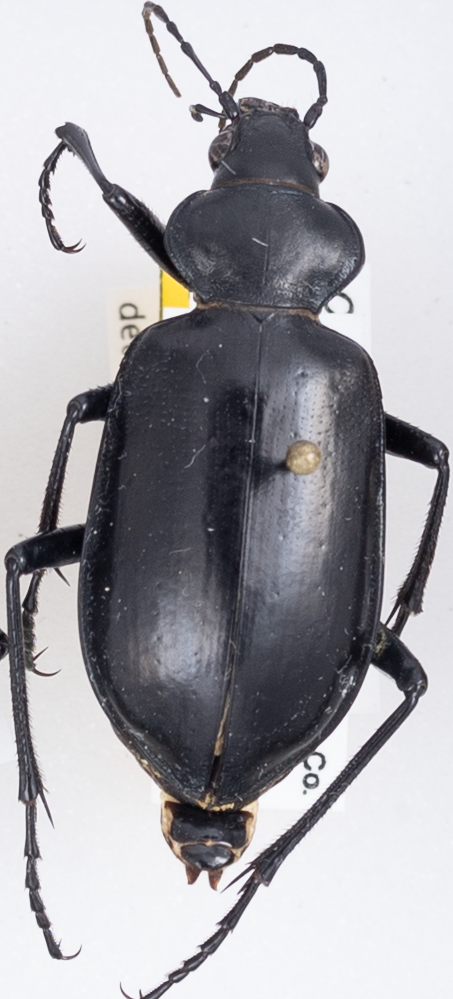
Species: Calosoma peregrinator
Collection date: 2021-07-20
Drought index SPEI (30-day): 2.09
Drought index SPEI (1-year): -0.574
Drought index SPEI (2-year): -0.226